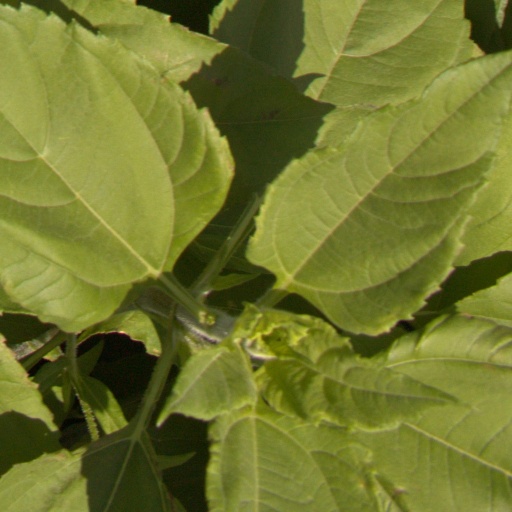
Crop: Jerusalem artichoke